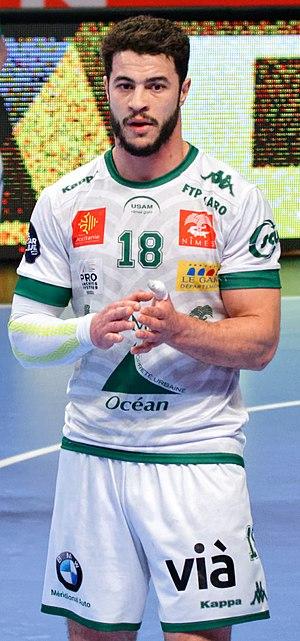
Rencontre de championnat entre le PSG et l'USAM Nîmes. A Coubertin, le 22 mars 2018.
Cette page présente les joueurs sélectionnés en Équipe d'Algérie de handball masculin.
Hichem Kaabeche, né le 12 mars 1990 à Skikda, est un handballeur algérien.